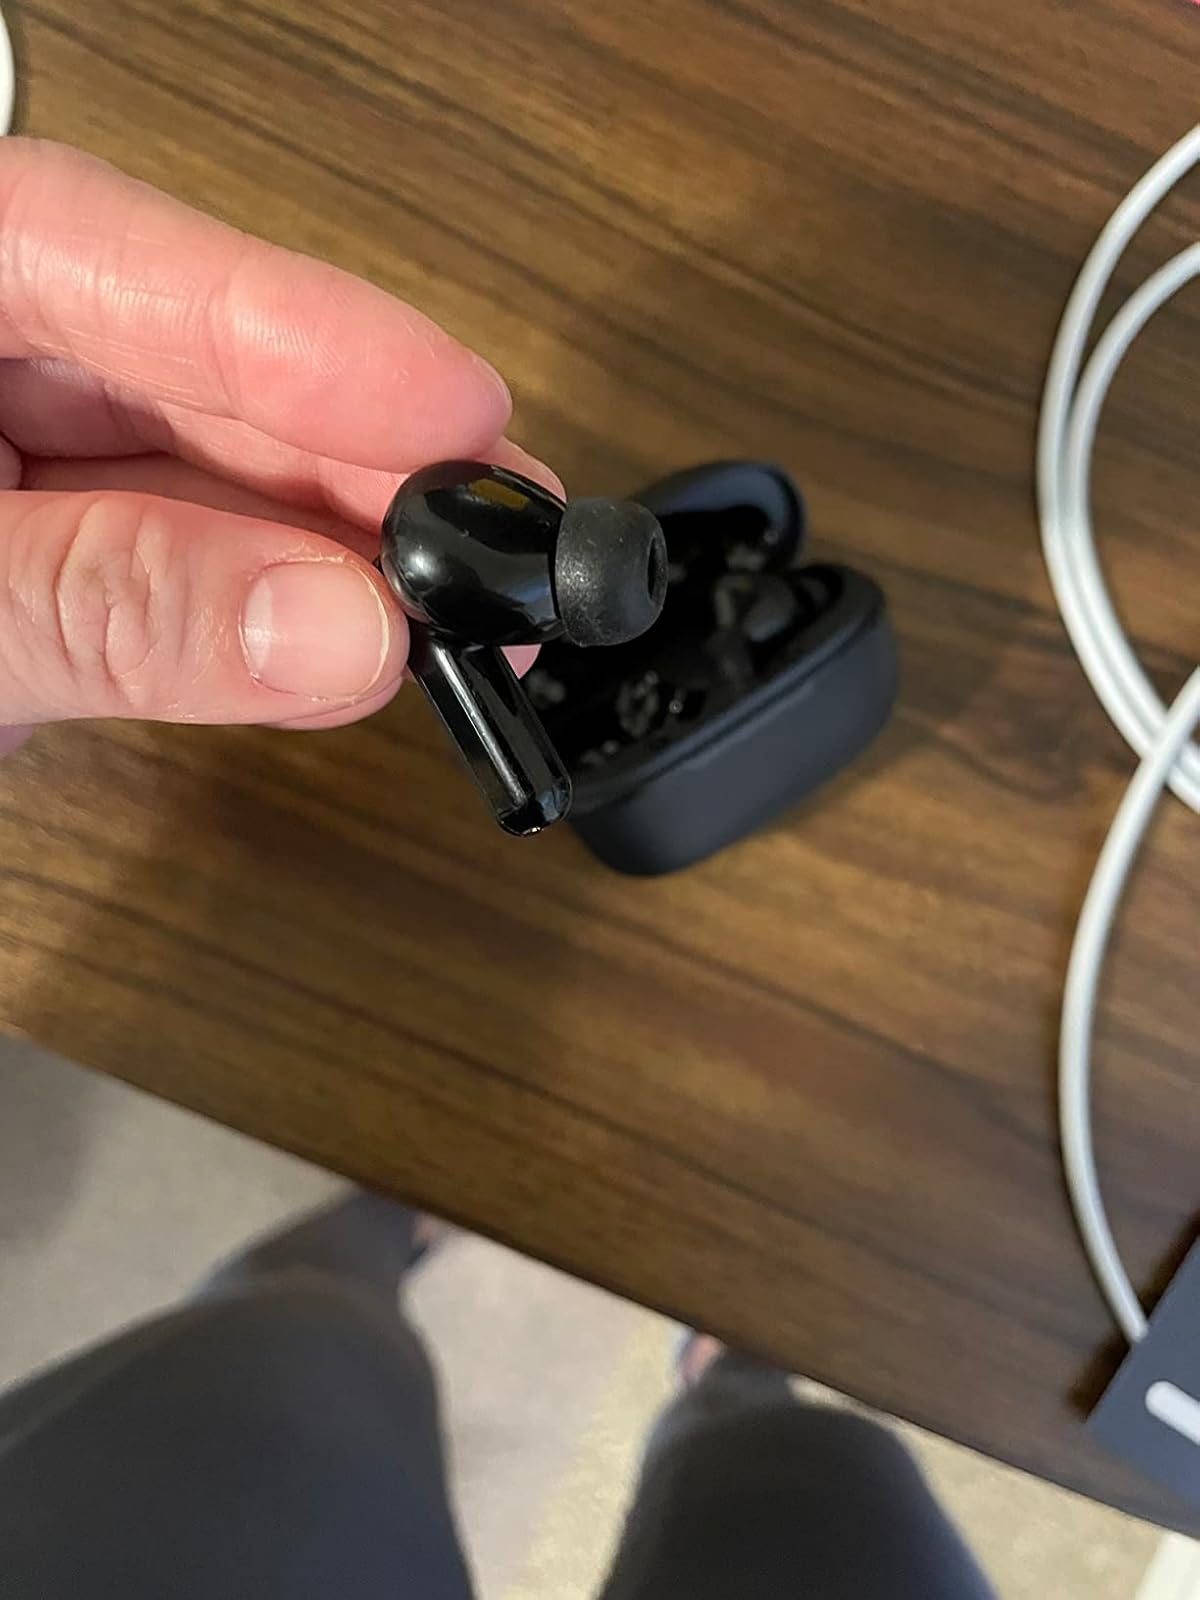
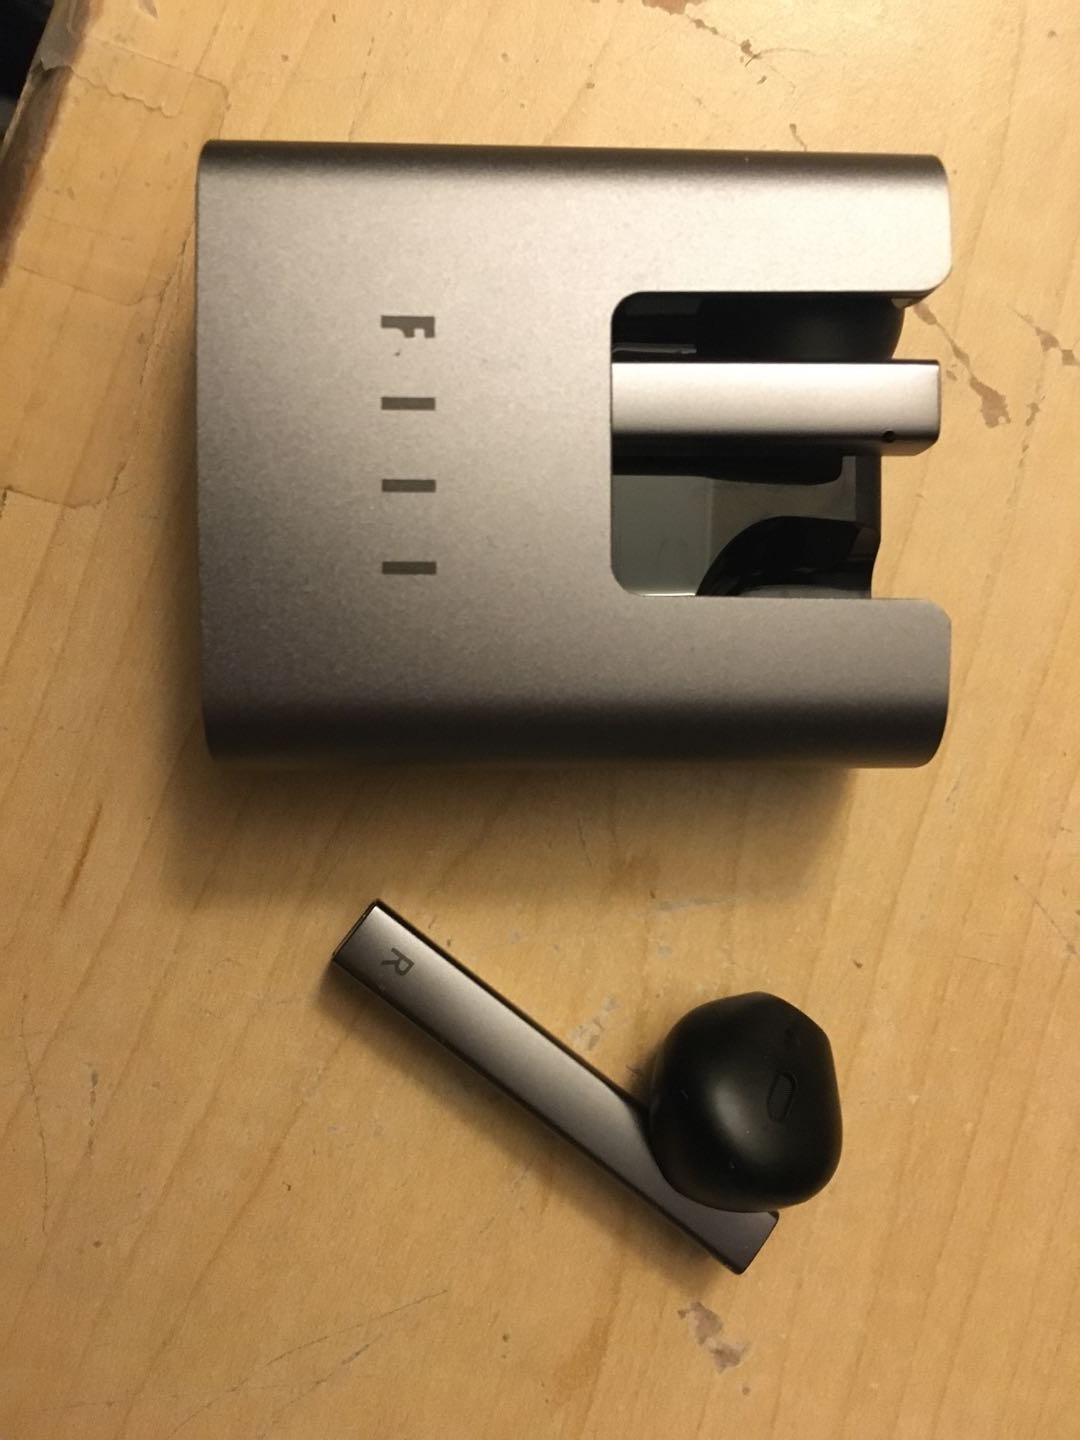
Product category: earbuds
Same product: no